Ussuri brown bear

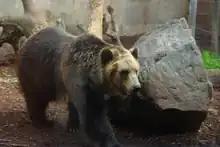
Ussuri Brown Bear in Hokkaido

It is very similar in appearance to the Kamchatka brown bear, though it has a more-elongated skull, a less-elevated forehead, somewhat-longer nasal bones and less-separated zygomatic arches, and is somewhat darker in color, with some individuals being completely black, which once led to the now-refuted speculation that black individuals were hybrids of brown bears and Asian black bears. Adult males have skulls measuring on average long and wide. They can occasionally reach greater sizes than their Kamchatkan counterparts; the largest skull measured by Sergej Ognew (1931) was only slightly smaller than that of the largest Kodiak bear (the largest subspecies of brown bears) on record at the time.